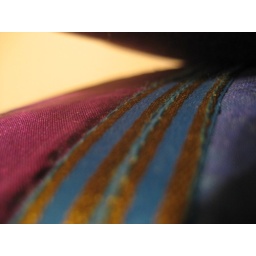
This pillow is in the stack of about seven piled in the corner of our bedroom right now.